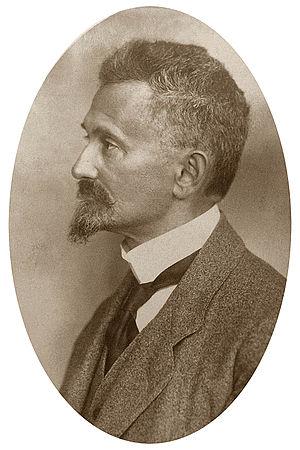
En mathématiques, et plus précisément en géométrie, la distance de Hausdorff est un outil topologique qui mesure l’éloignement de deux sous-ensembles d’un espace métrique sous-jacent.